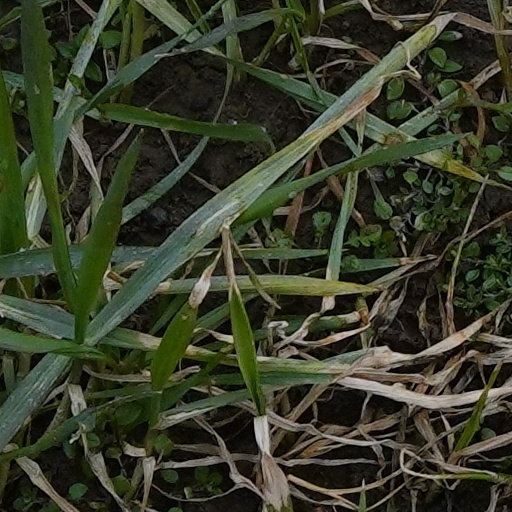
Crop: wheat